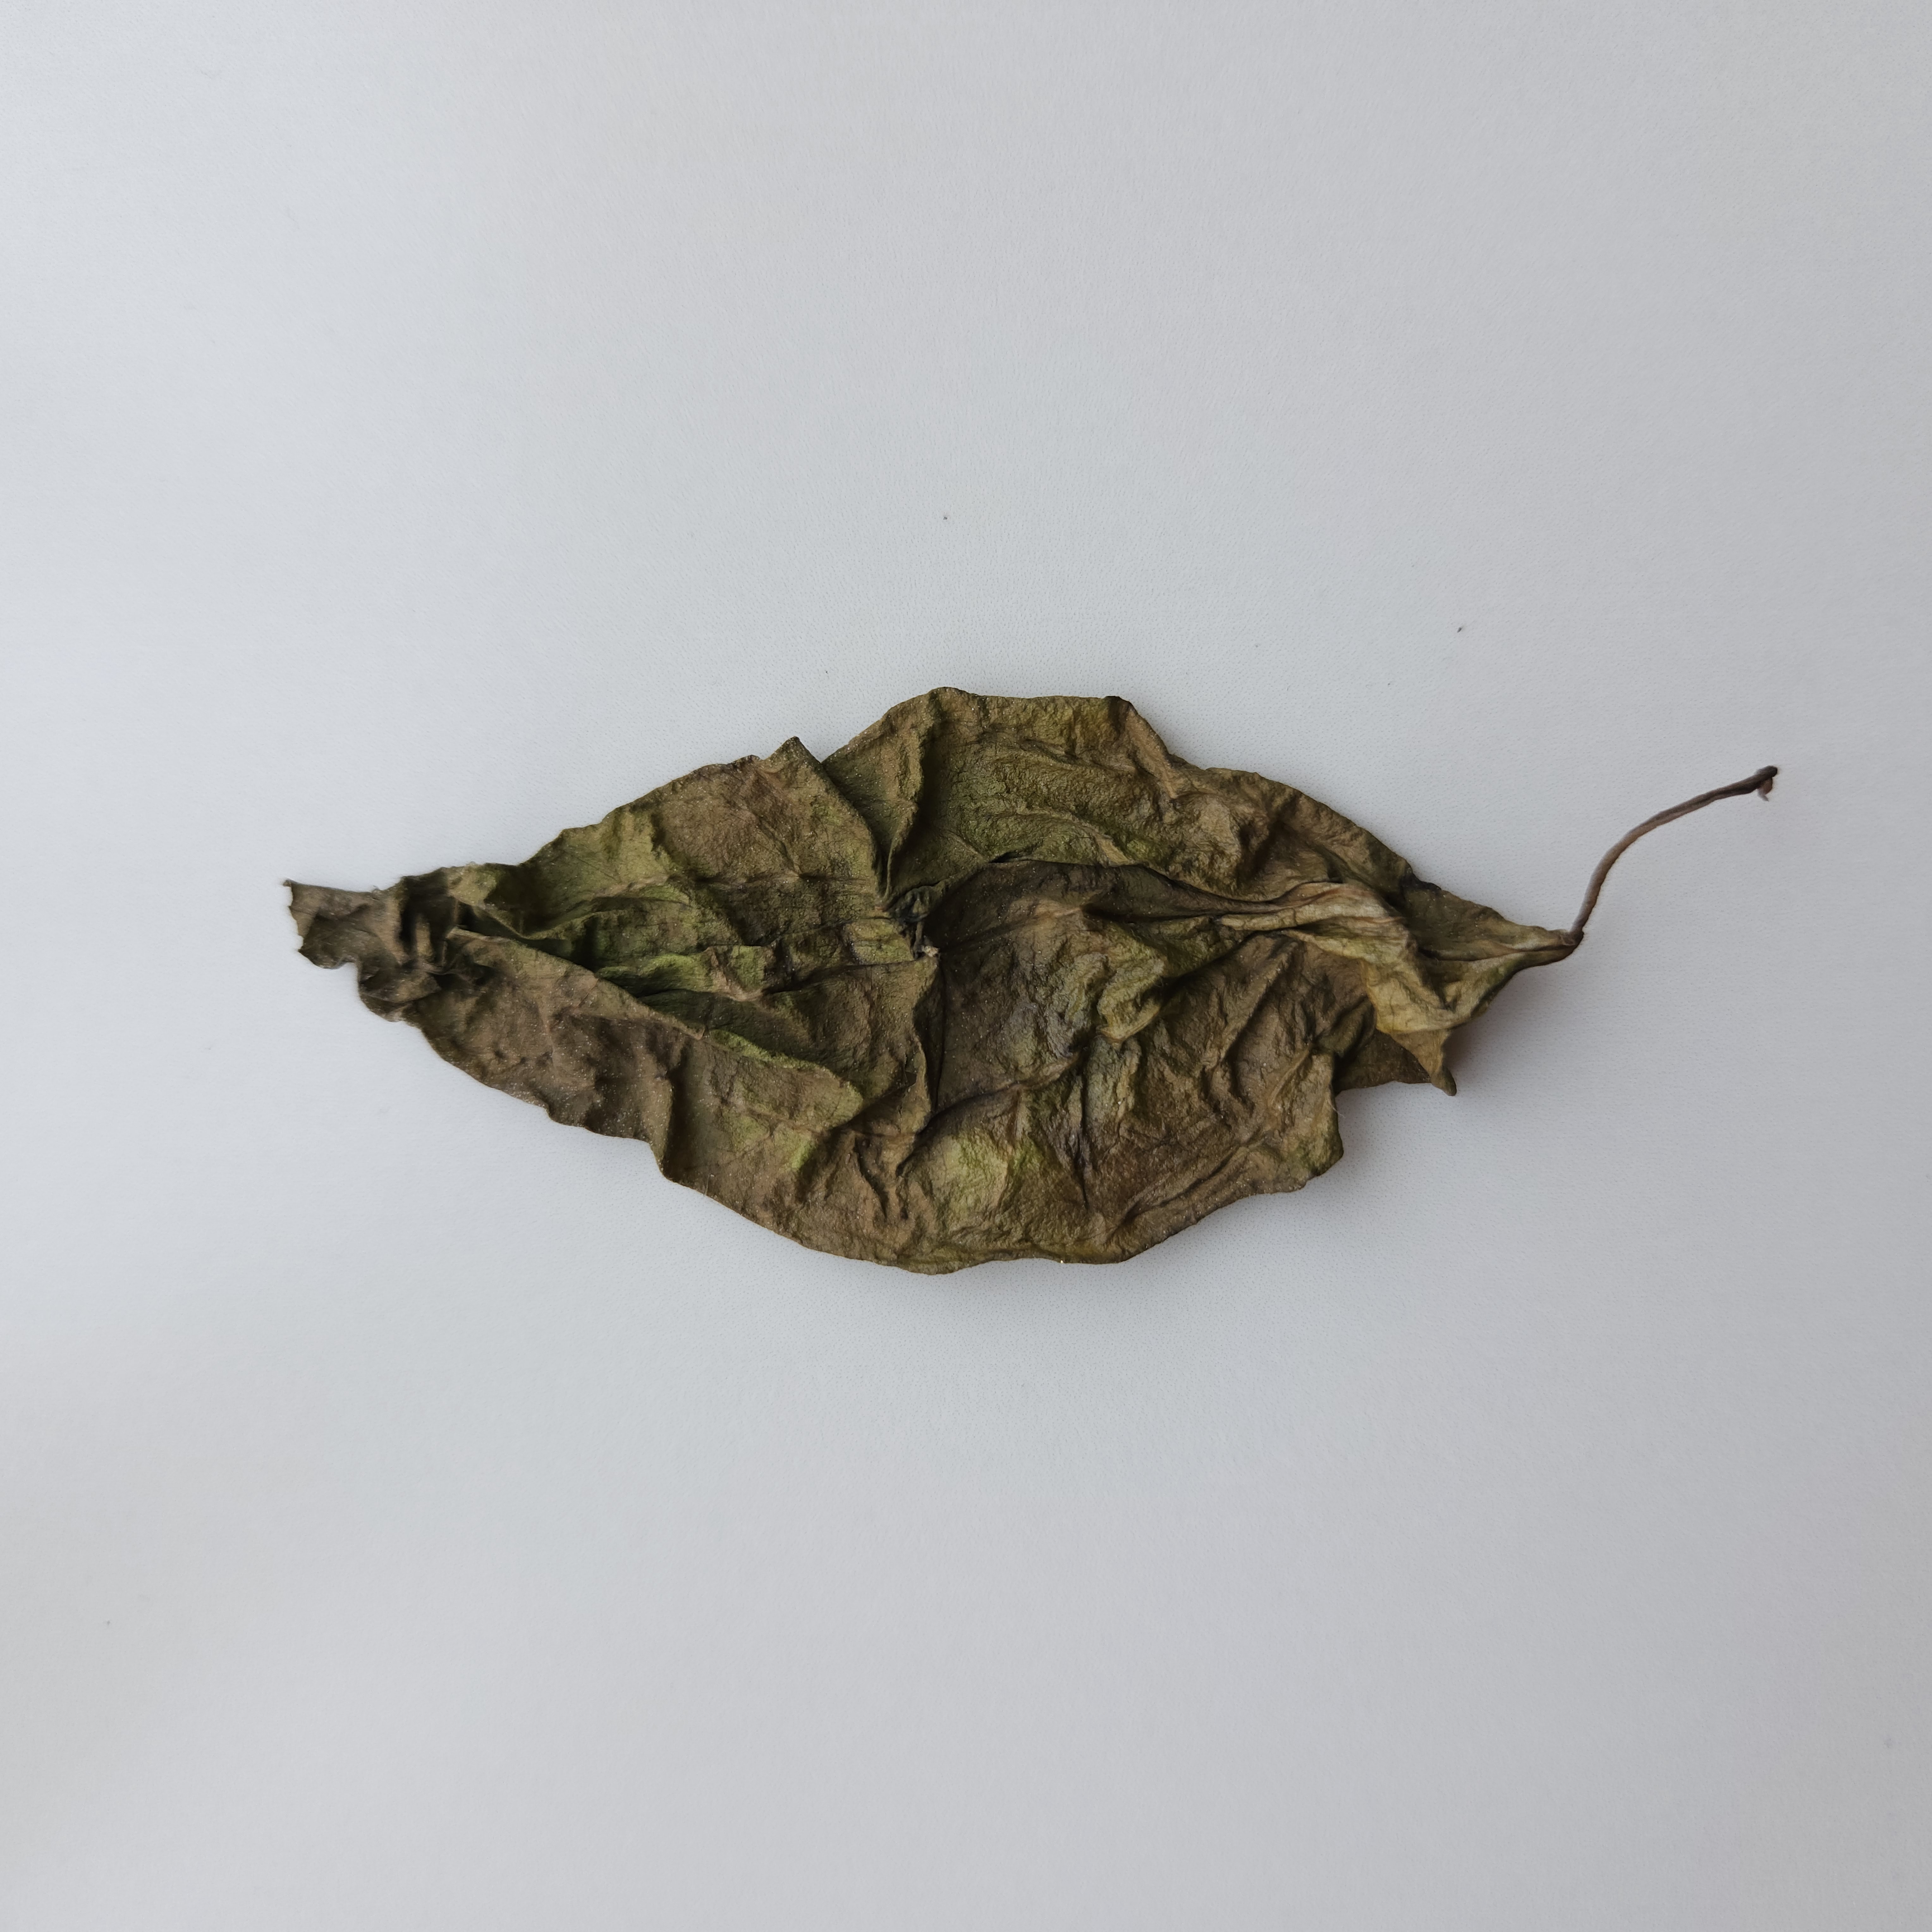
Label: Dried